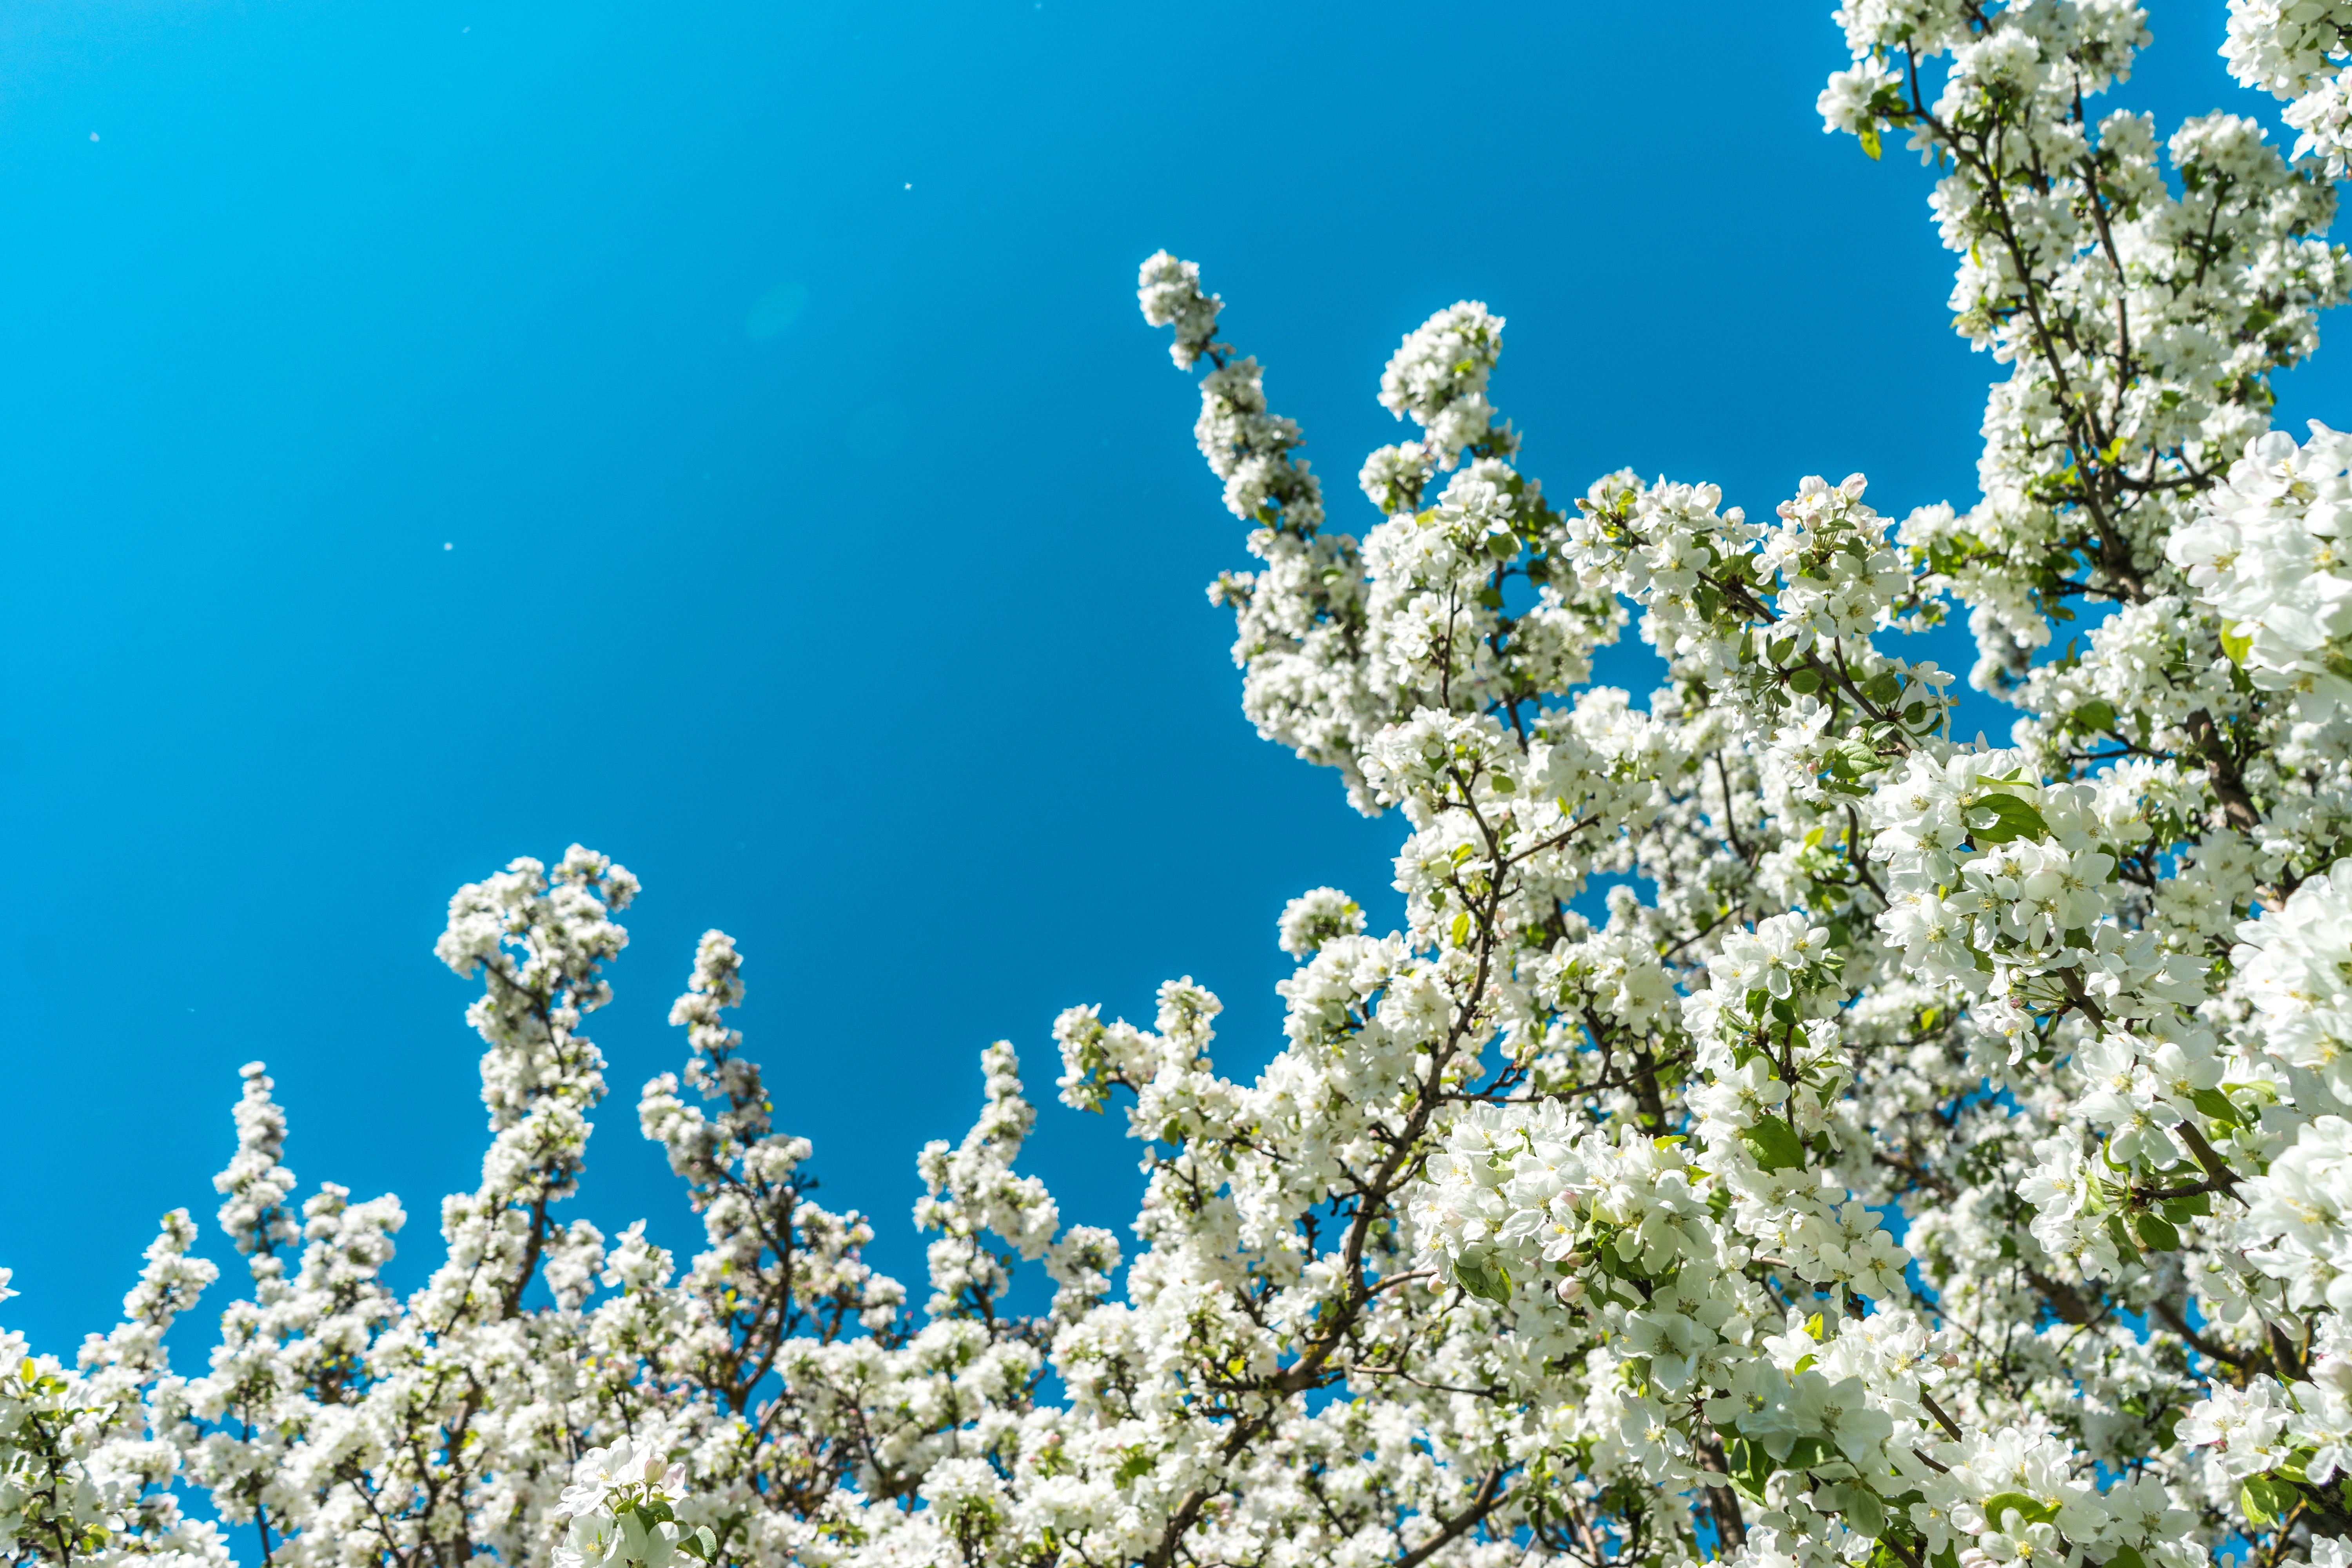
branch, blossom, plant, flower, blue, flora, coral, coral reef, reef